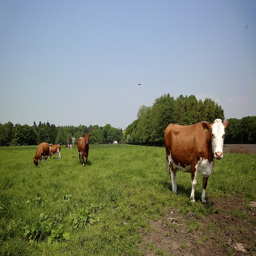
Several brown and white cows are in a grass field.
A few brown cows in an open field.
Brown cows in a green field standing and staring.
A group of brown and white cows on grassy field next to trees.
many cows in  afield with trees in the background